Thematic focus of Robert Browning's poetic work

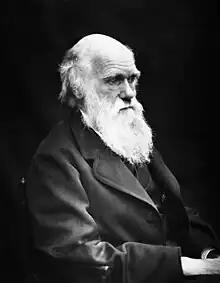
Charles Darwin in 1869, by J. Cameron.

Adding to this is Browning's reaction to a friend reading from Cardinal Newman’s "Apologia Pro Vita Sua", where Newman, a former Anglican who had converted to Catholicism, claimed to be as certain of God's existence as his own. Browning later wrote to his friend Julia Wedgwood, stating, "I believe he deceives himself and that no sane man has ever had, with mathematical exactness."